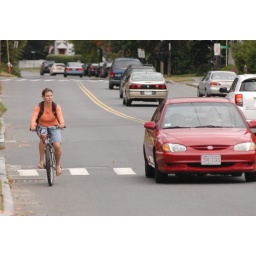
KATHLEEN DUNCAN.September 29, 2009 - Cory McCandless rides her bike on state street in Northampton admist traffic.